Savannah Knoop

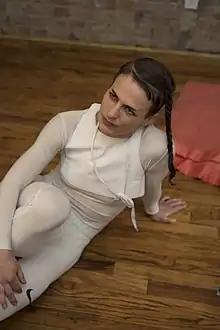
Savannah Knoop

Savannah Knoop (born 1981) is an American artist and filmmaker. From 1999 to 2005, they performed the public role of literary hoax JT Leroy.